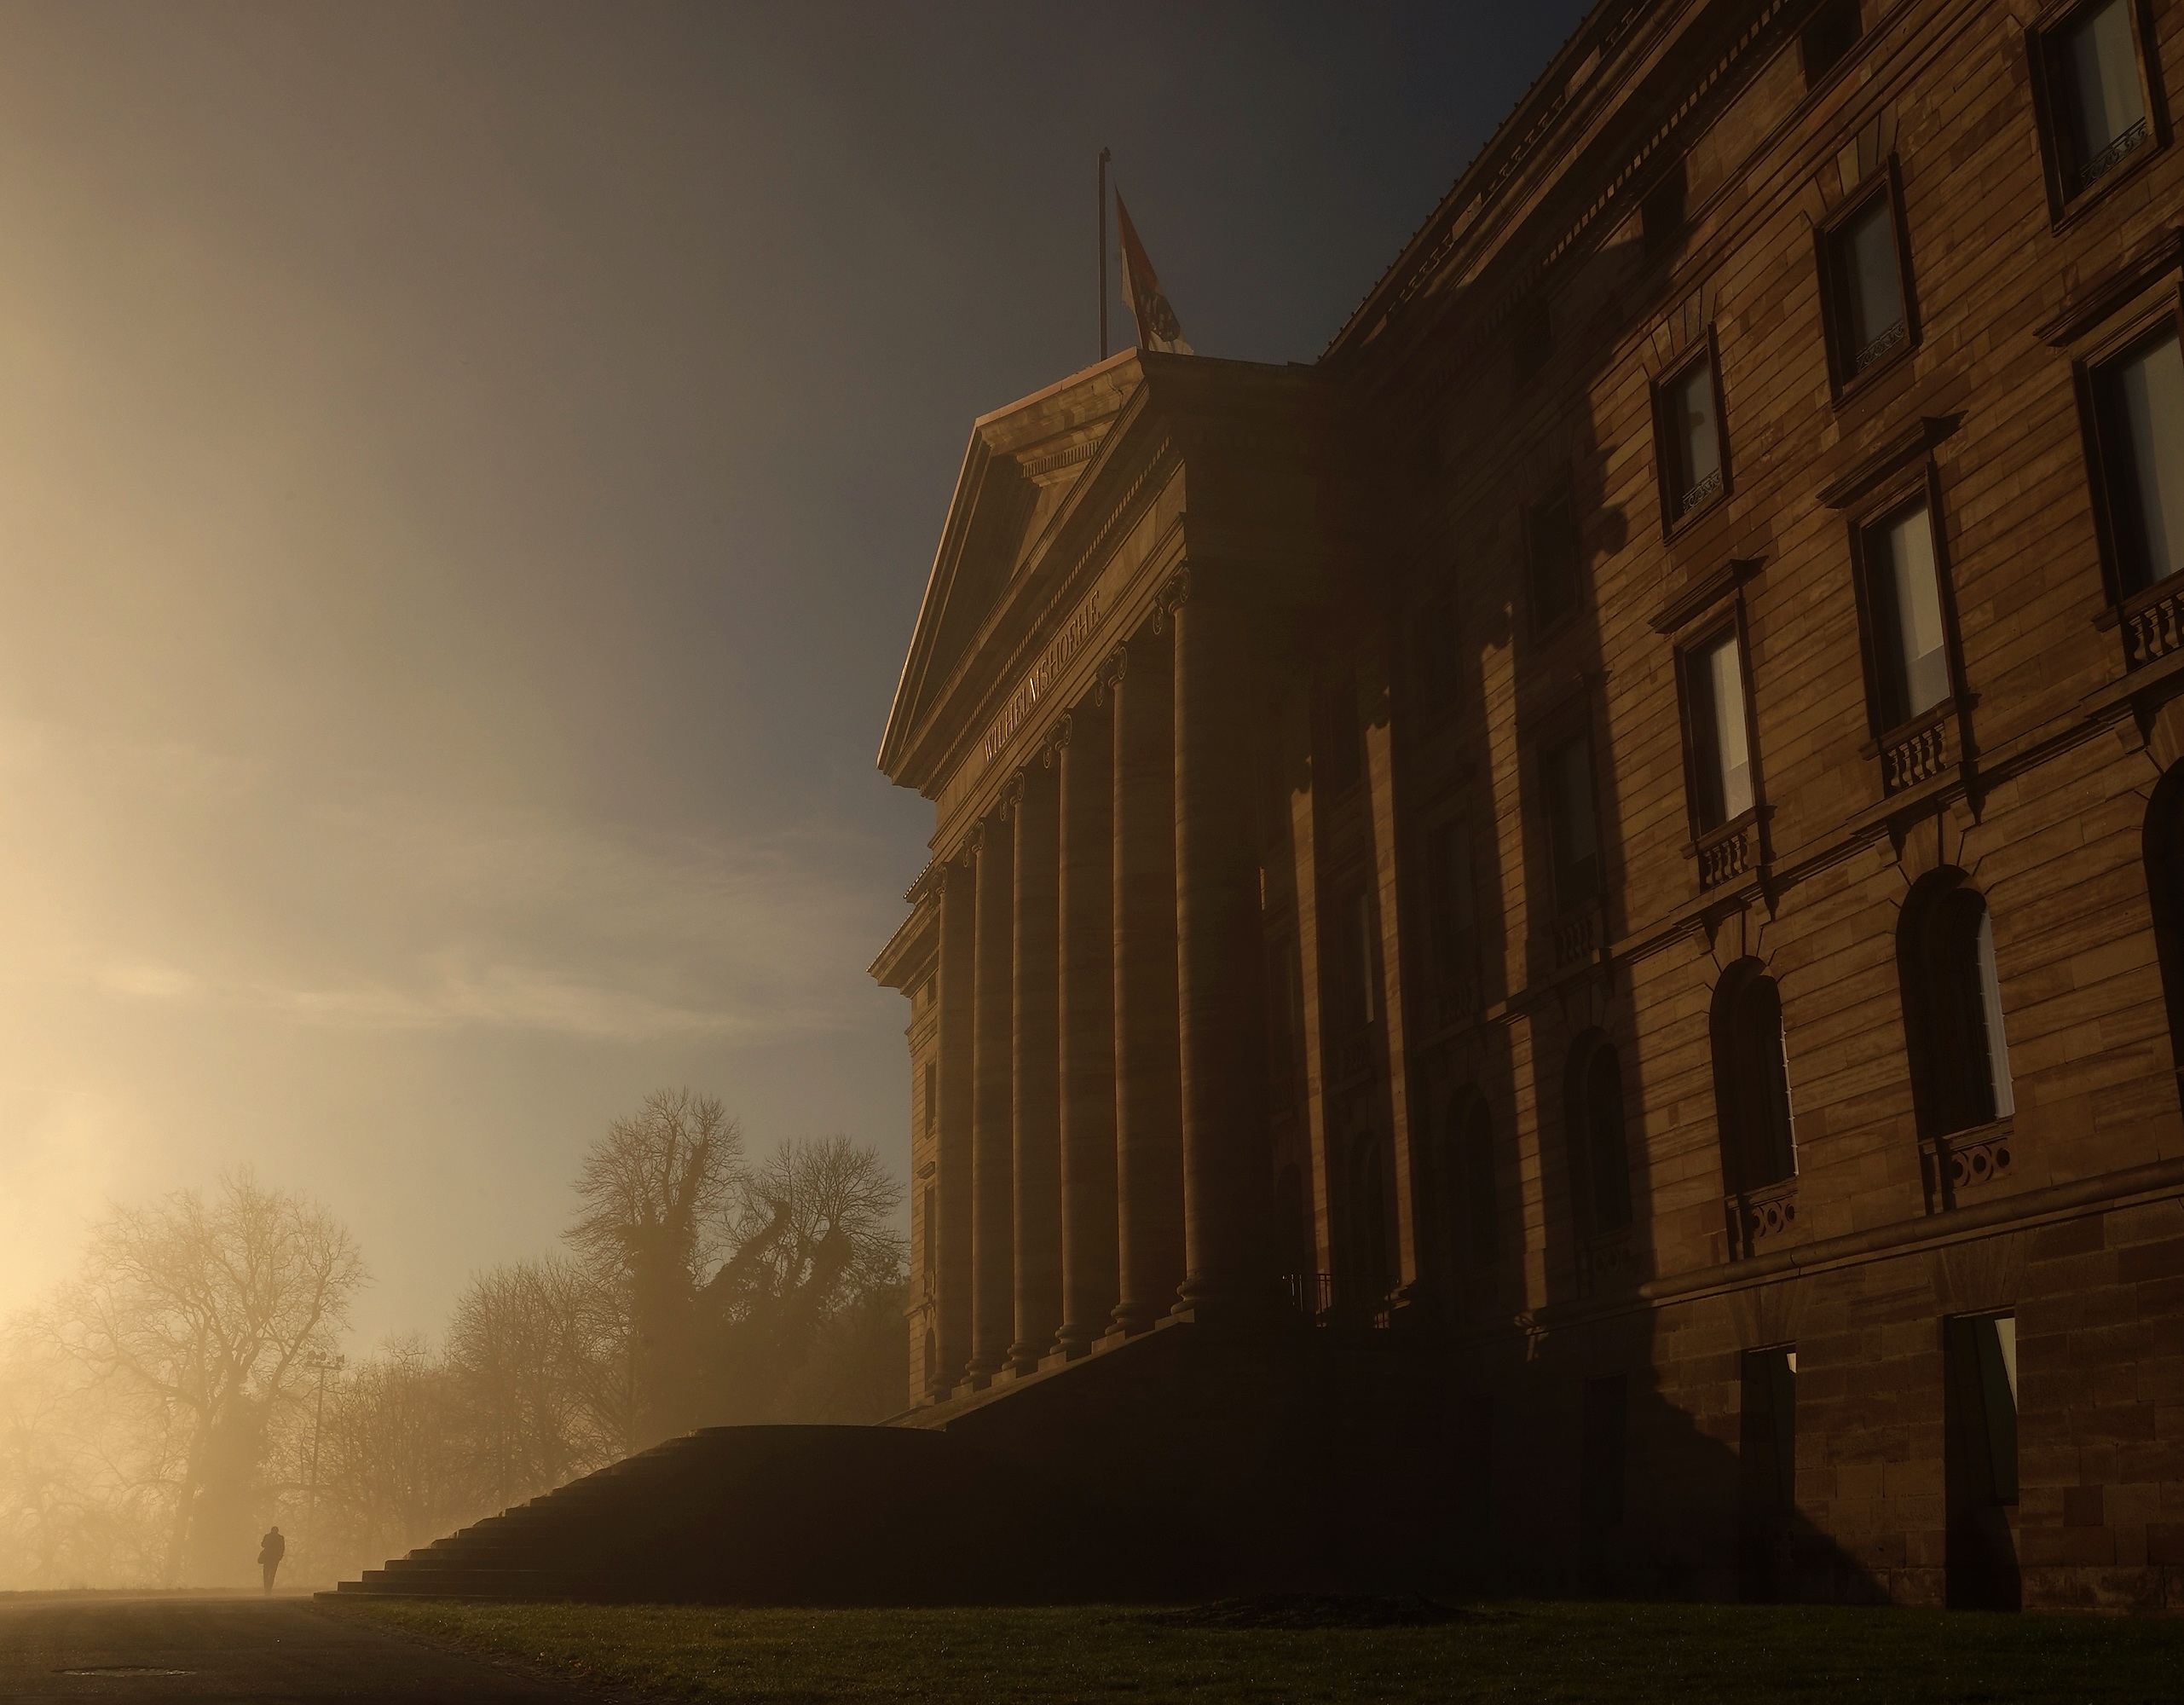
light, architecture, sky, sunset, night, house, sunlight, morning, dawn, dusk, evening, darkness, world heritage, kassel, castle wilhelmsh he, mountain park, atmospheric phenomenon